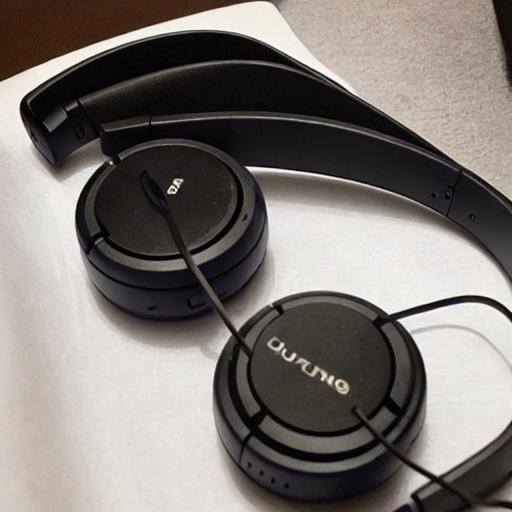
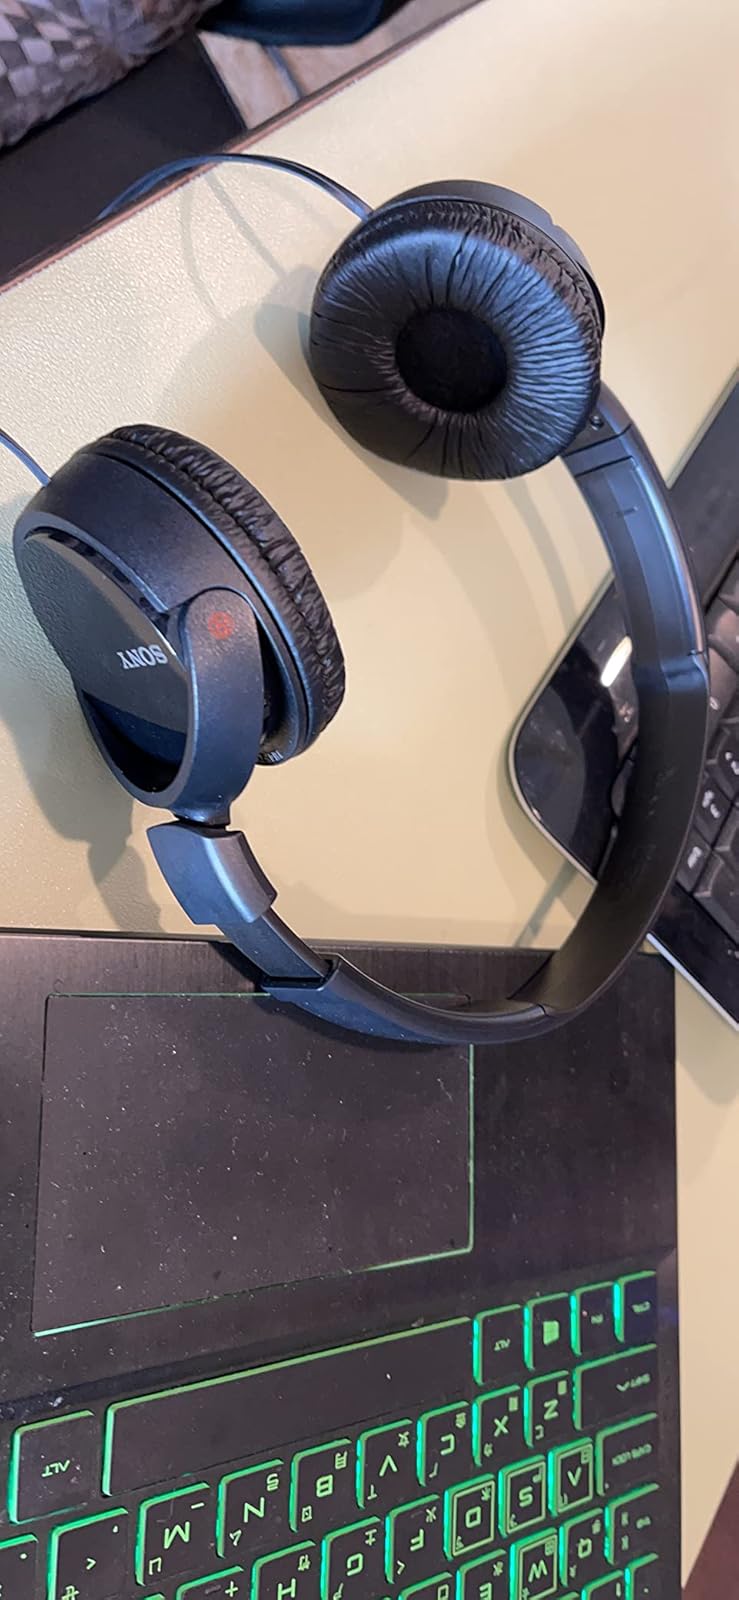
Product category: headphones
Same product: no